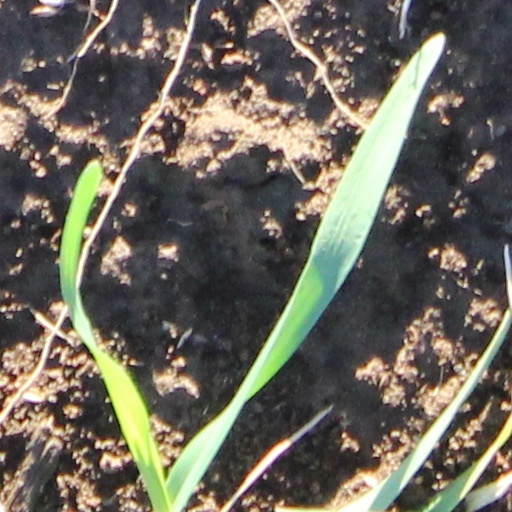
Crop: wheat